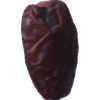
Label: dates